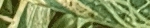
Label: Wheat___Yellow_Rust